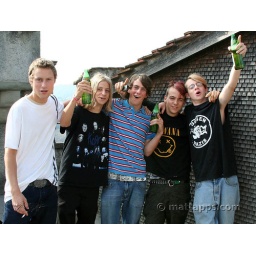
Underage punkers drinking on the top of the castle walls in Lucerne, Switzerland